Parasites in fiction

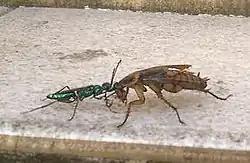
Emerald cockroach wasp (left) "walking" a paralyzed cockroach to its burrow

Parasitism featured repeatedly as a literary motif in the nineteenth century, though the mechanisms, biological or otherwise, are not always described in detail. For example, the eponymous Beetle in "The Beetle" by Richard Marsh, 1897, is parasitic and symbolically castrates the human protagonist. Bram Stoker's 1897 "Dracula" starts out as an apparently human host, welcoming guests to his home, before revealing his parasitic vampire nature. Conan Doyle's Parasite, in his 1894 book "The Parasite", makes use of a form of mind control similar to the mesmerism of the Victorian era; it works on some hosts but not others.